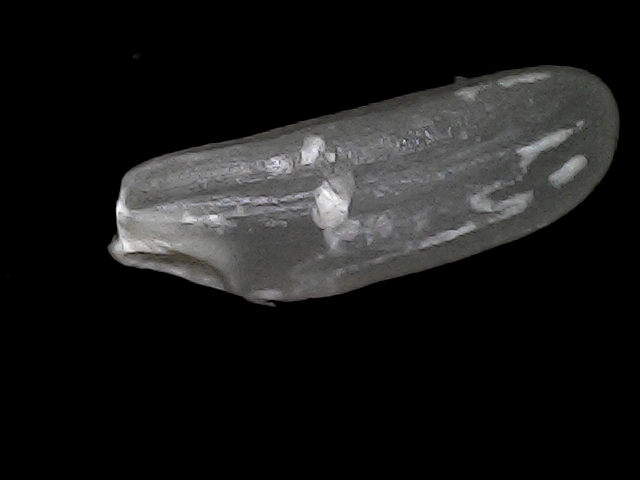
Rice variety: BD30